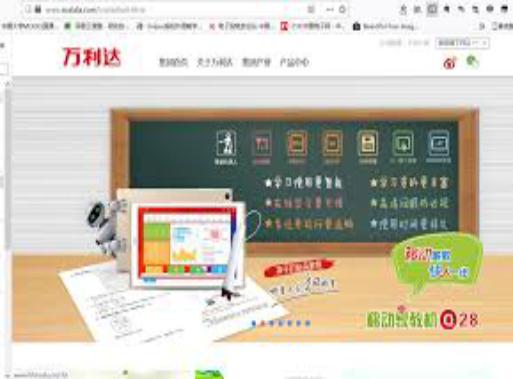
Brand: malata-1
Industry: Electronic